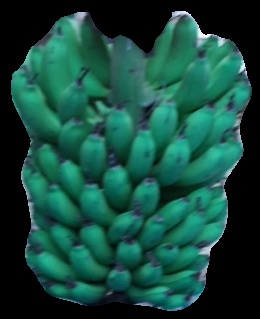
Variety: pachbale
Grade: grade2